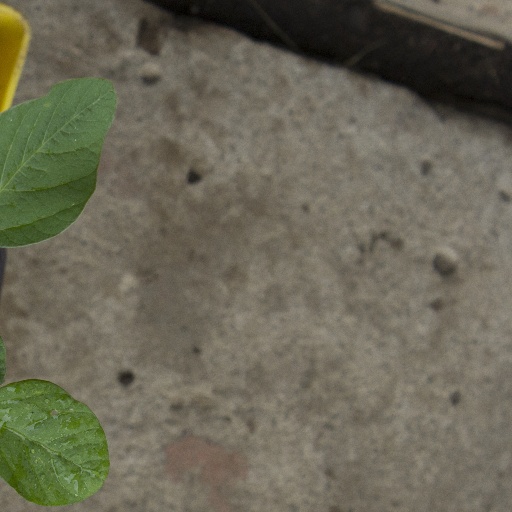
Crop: soybean